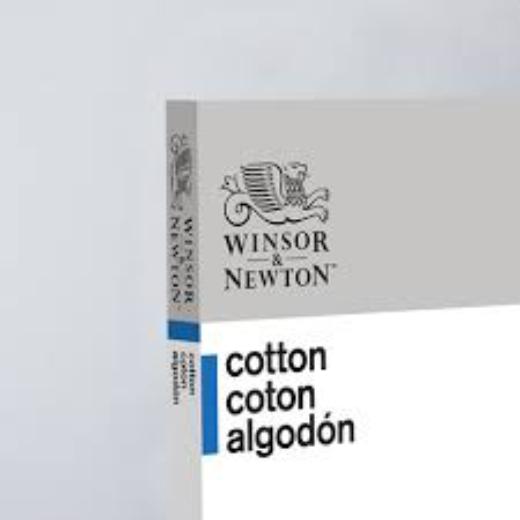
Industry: Leisure